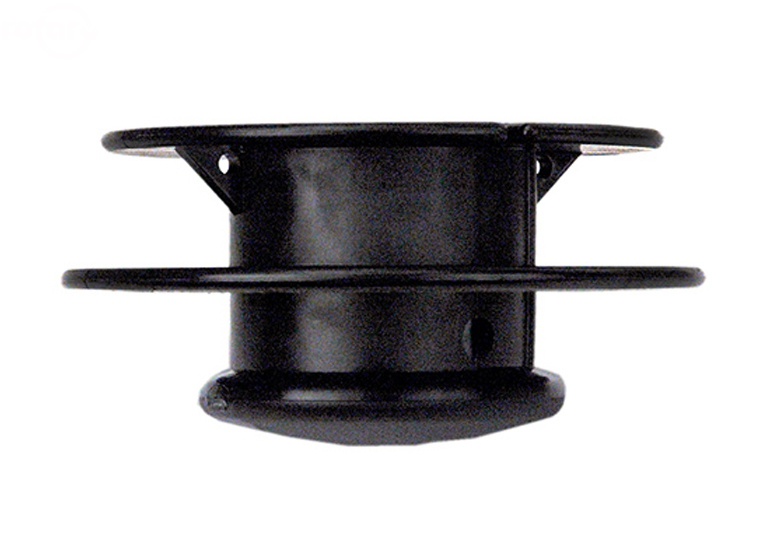
ROTARY # 11987 TRIMMER HEAD SPOOL SEMI MATIC
Replacement Spool for Rotary 11988. (Not a Dual Compartment Spool). 6 Slots for 6 Pin Outer Cam. See also Rotary 13300 for Split Spool. Replaces: ECHO PO22006770 Dimensions: CASE QTY: 60 PALLET QTY: 24
Brand: ROTARY
Category: Home & Garden > Lawn & Garden > Outdoor Power Equipment Accessories > Weed Trimmer Accessories > Weed Trimmer Spool Covers